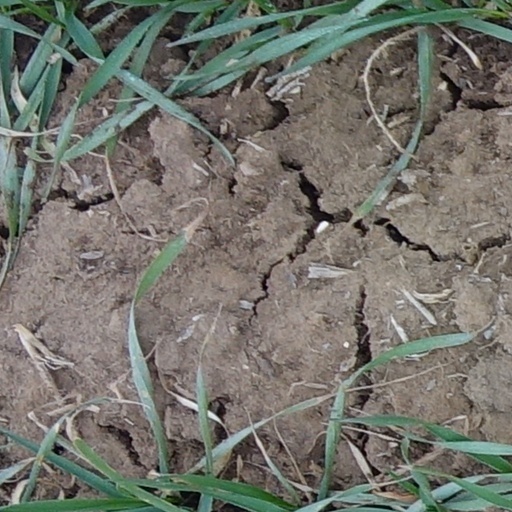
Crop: wheat